Amitābha

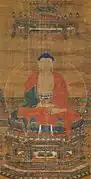
Ming dynasty (1368–1644) "Shuilu" ritual painting of Amituo from Baoning Temple, Shanxi, China

Both versions of the "Sukhāvatīvyūha Sūtra" provide various descriptions which may have served as a guide for meditating on Amitābha within his Pure Land. According to the sutras, those aspiring to be reborn there should cultivate bodhicitta, listen to Amitābha’s name, contemplate him, pray for rebirth in his land, and accumulate merit as a basis for their future birth. Given these conditions, rebirth in Sukhāvatī and eventual enlightenment are significantly more accessible than striving for Buddhahood under the harsh conditions of this world, which is Amitābha Buddha's ultimate intent for creating the pure land. This teaching about an easily accessible afterlife made Amitābha a popular Buddha in Gandhara, from where it spread Central Asia and East Asia.